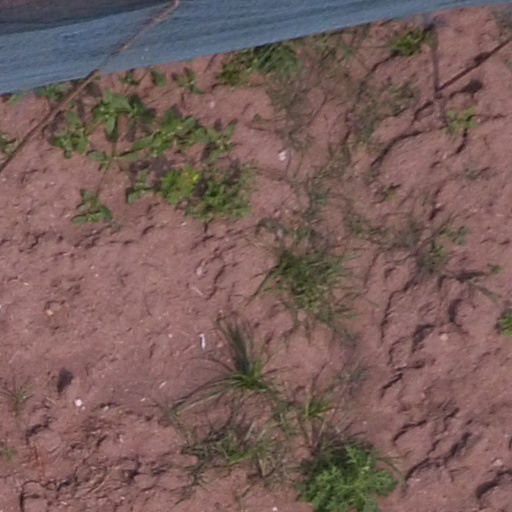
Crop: maize; corn